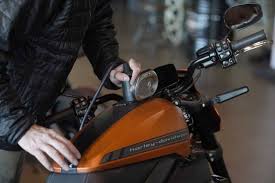
Vehicle type: Motorcycles